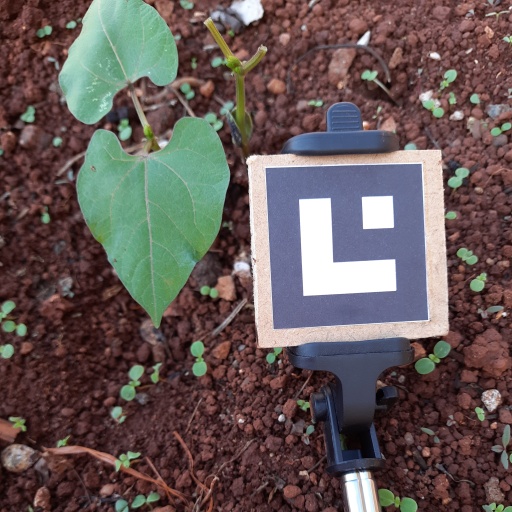
Observations: wavy surface, no eating holes, with soild dust, under shade